List of Aegean Islands

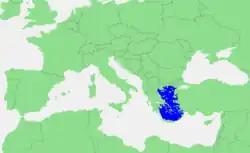
Extent of the Aegean Sea

This is a list of Aegean Islands, which includes the English, Modern Greek, Ancient Greek, Latin, Medieval Latin, and Italian names for these islands in the Aegean Sea arranged by island group. Since World War II, the vast majority of the islands and islets are in Greek territory, with notable exceptions being Imbros, Tenedos, Cunda, Uzunada, the Rabbit Islands, and other small islets that are part of Turkish territory. The Greek island Kastelorizo, as a member of the Dodecanese Islands, is at the furthest eastern part of the Aegean Sea at the borders with Levantine Sea.